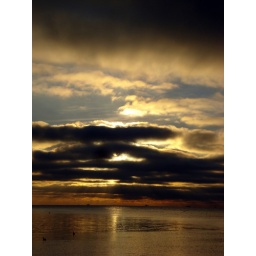
The cold in the air and the dark of the evening sky gave the water an icy look.